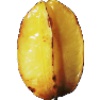
Label: Carambula 1